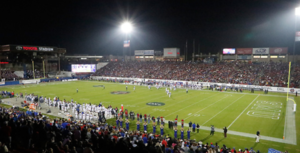
Le Frisco Bowl est un match annuel d'après saison régulière, de football américain de niveau universitaire, organisé par la National Collegiate Athletic Association.